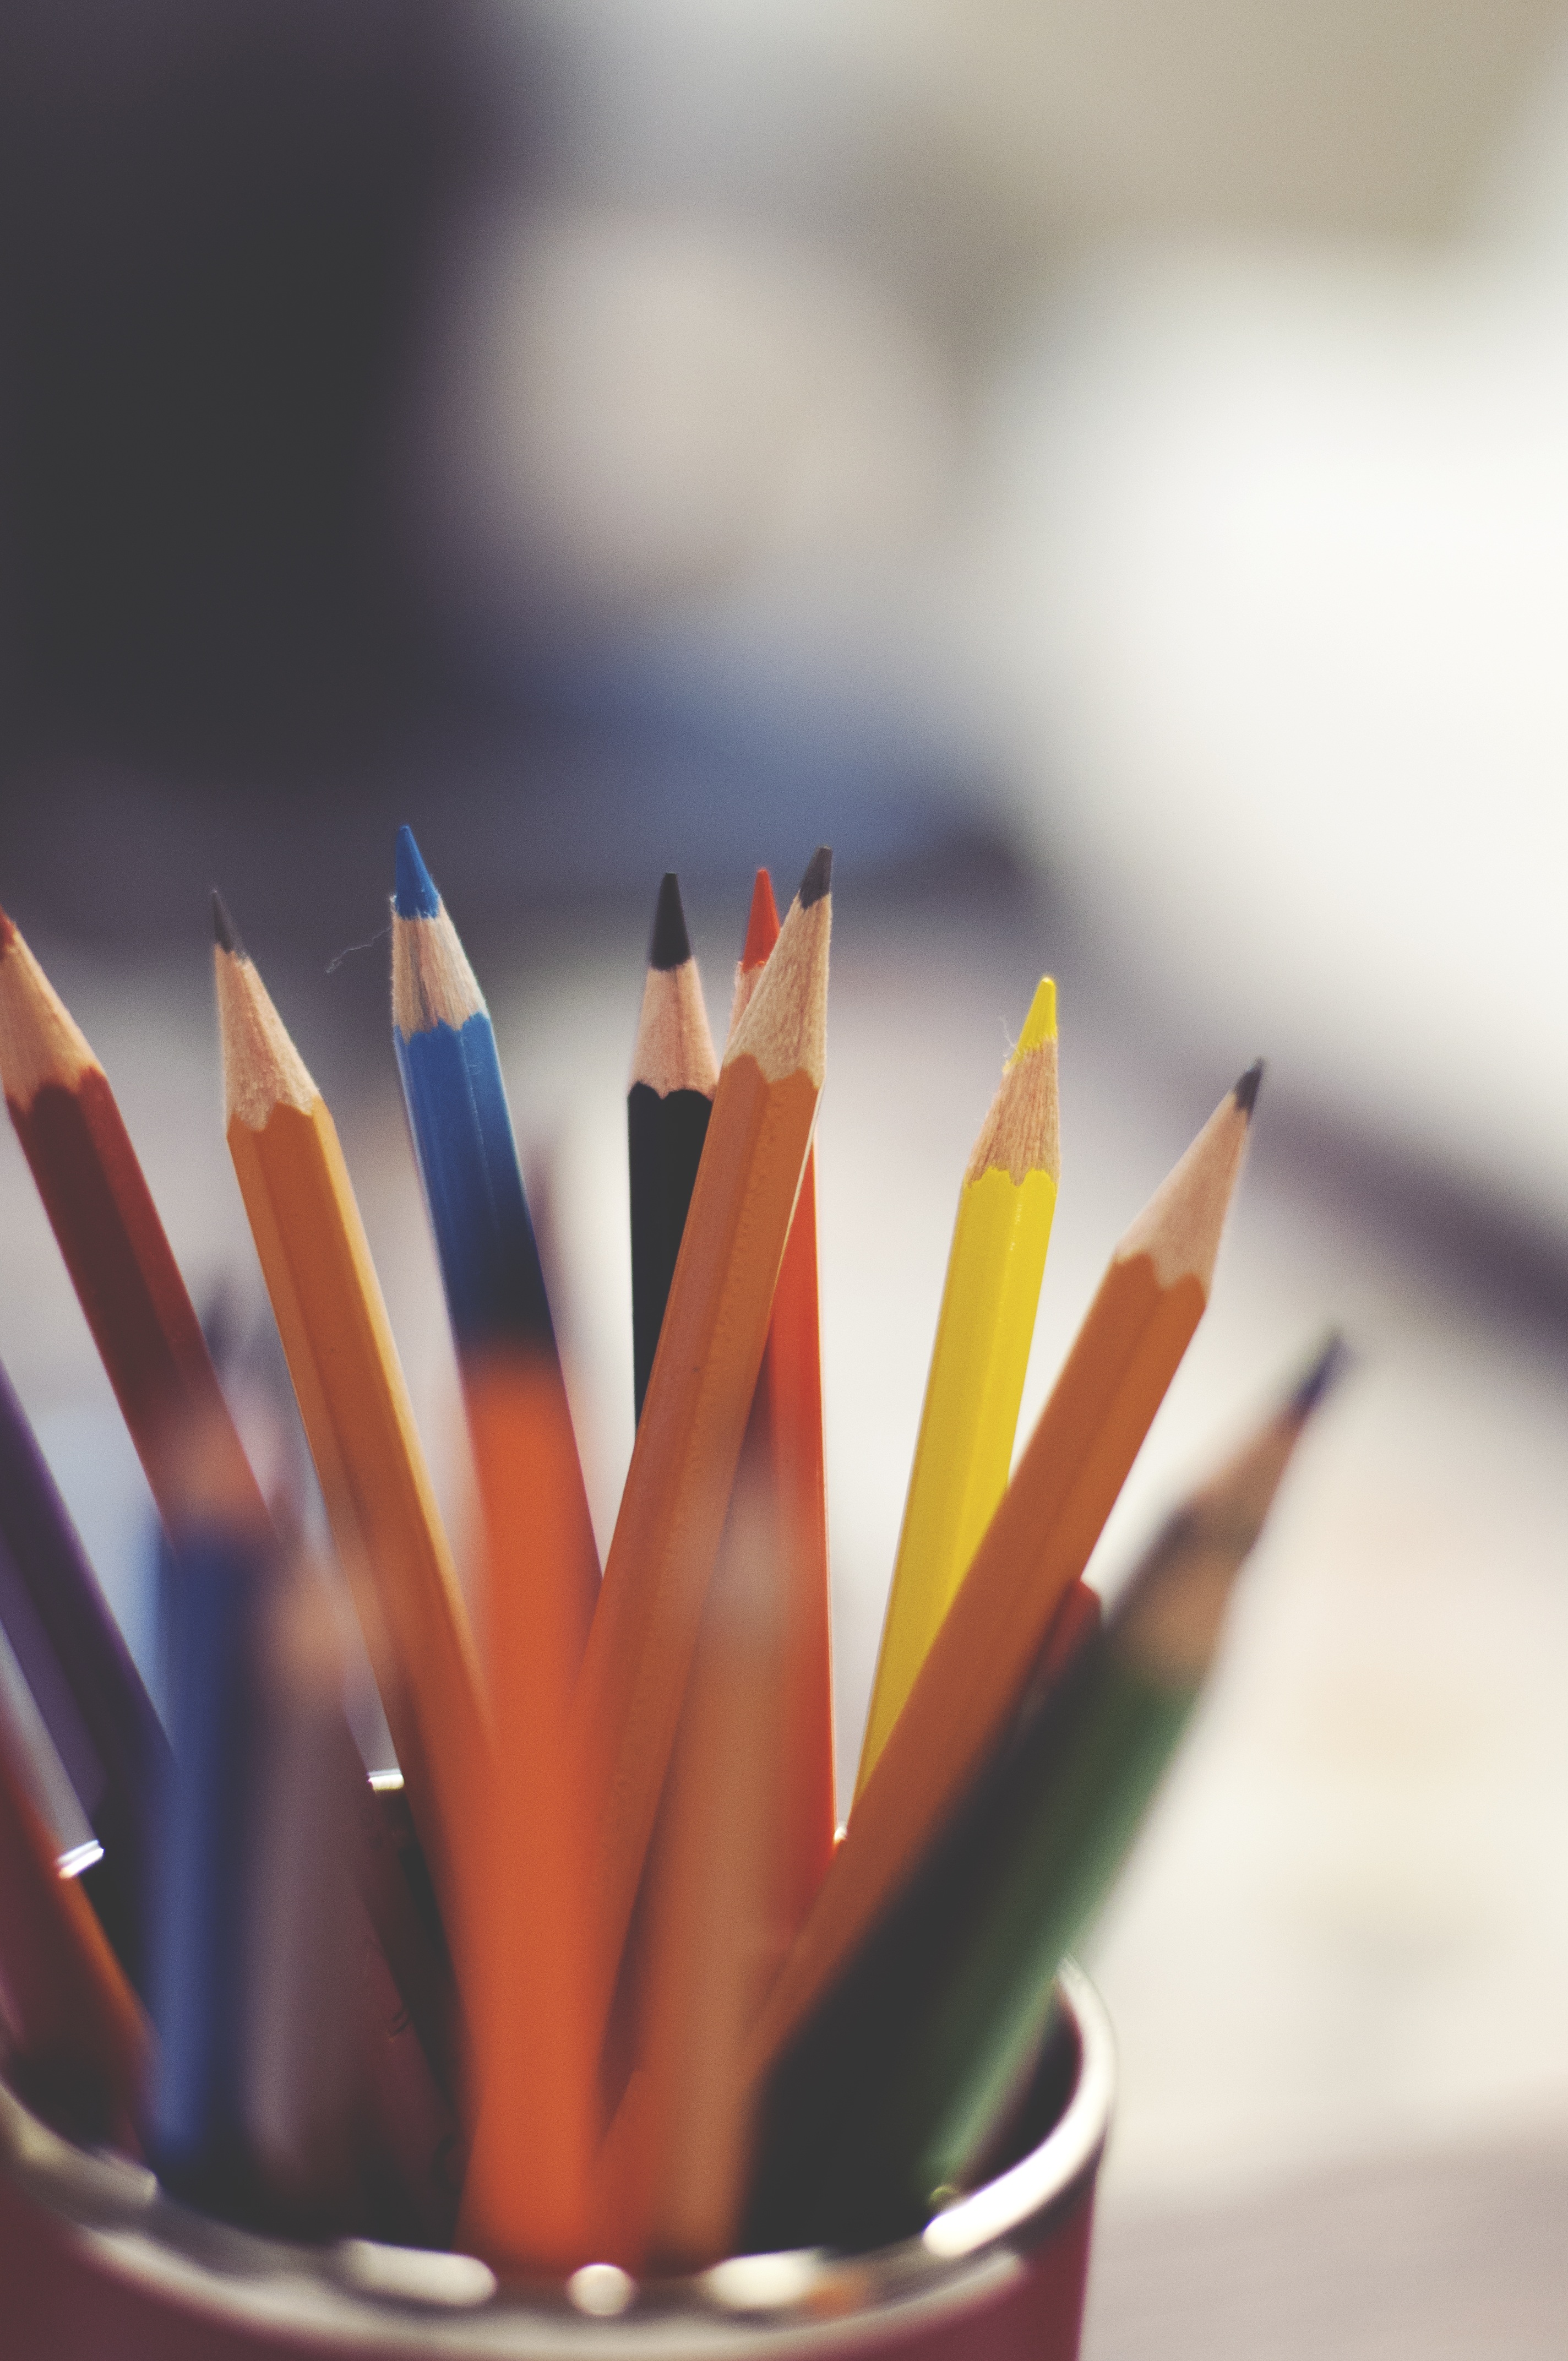
hand, blur, leaf, flower, red, colourful, color, colorful, yellow, close up, blurry, pencils, shape, macro photography, colored pencils, coloured pencils, wooden pencils